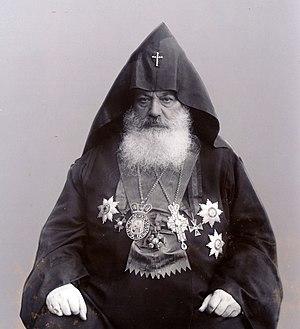
Georges ou Gevork V Sourenian est Catholicos de l'Église apostolique arménienne de 1911 à 1930. Sous son catholicossat se déroulent le génocide arménien et la soviétisation de l'Arménie.